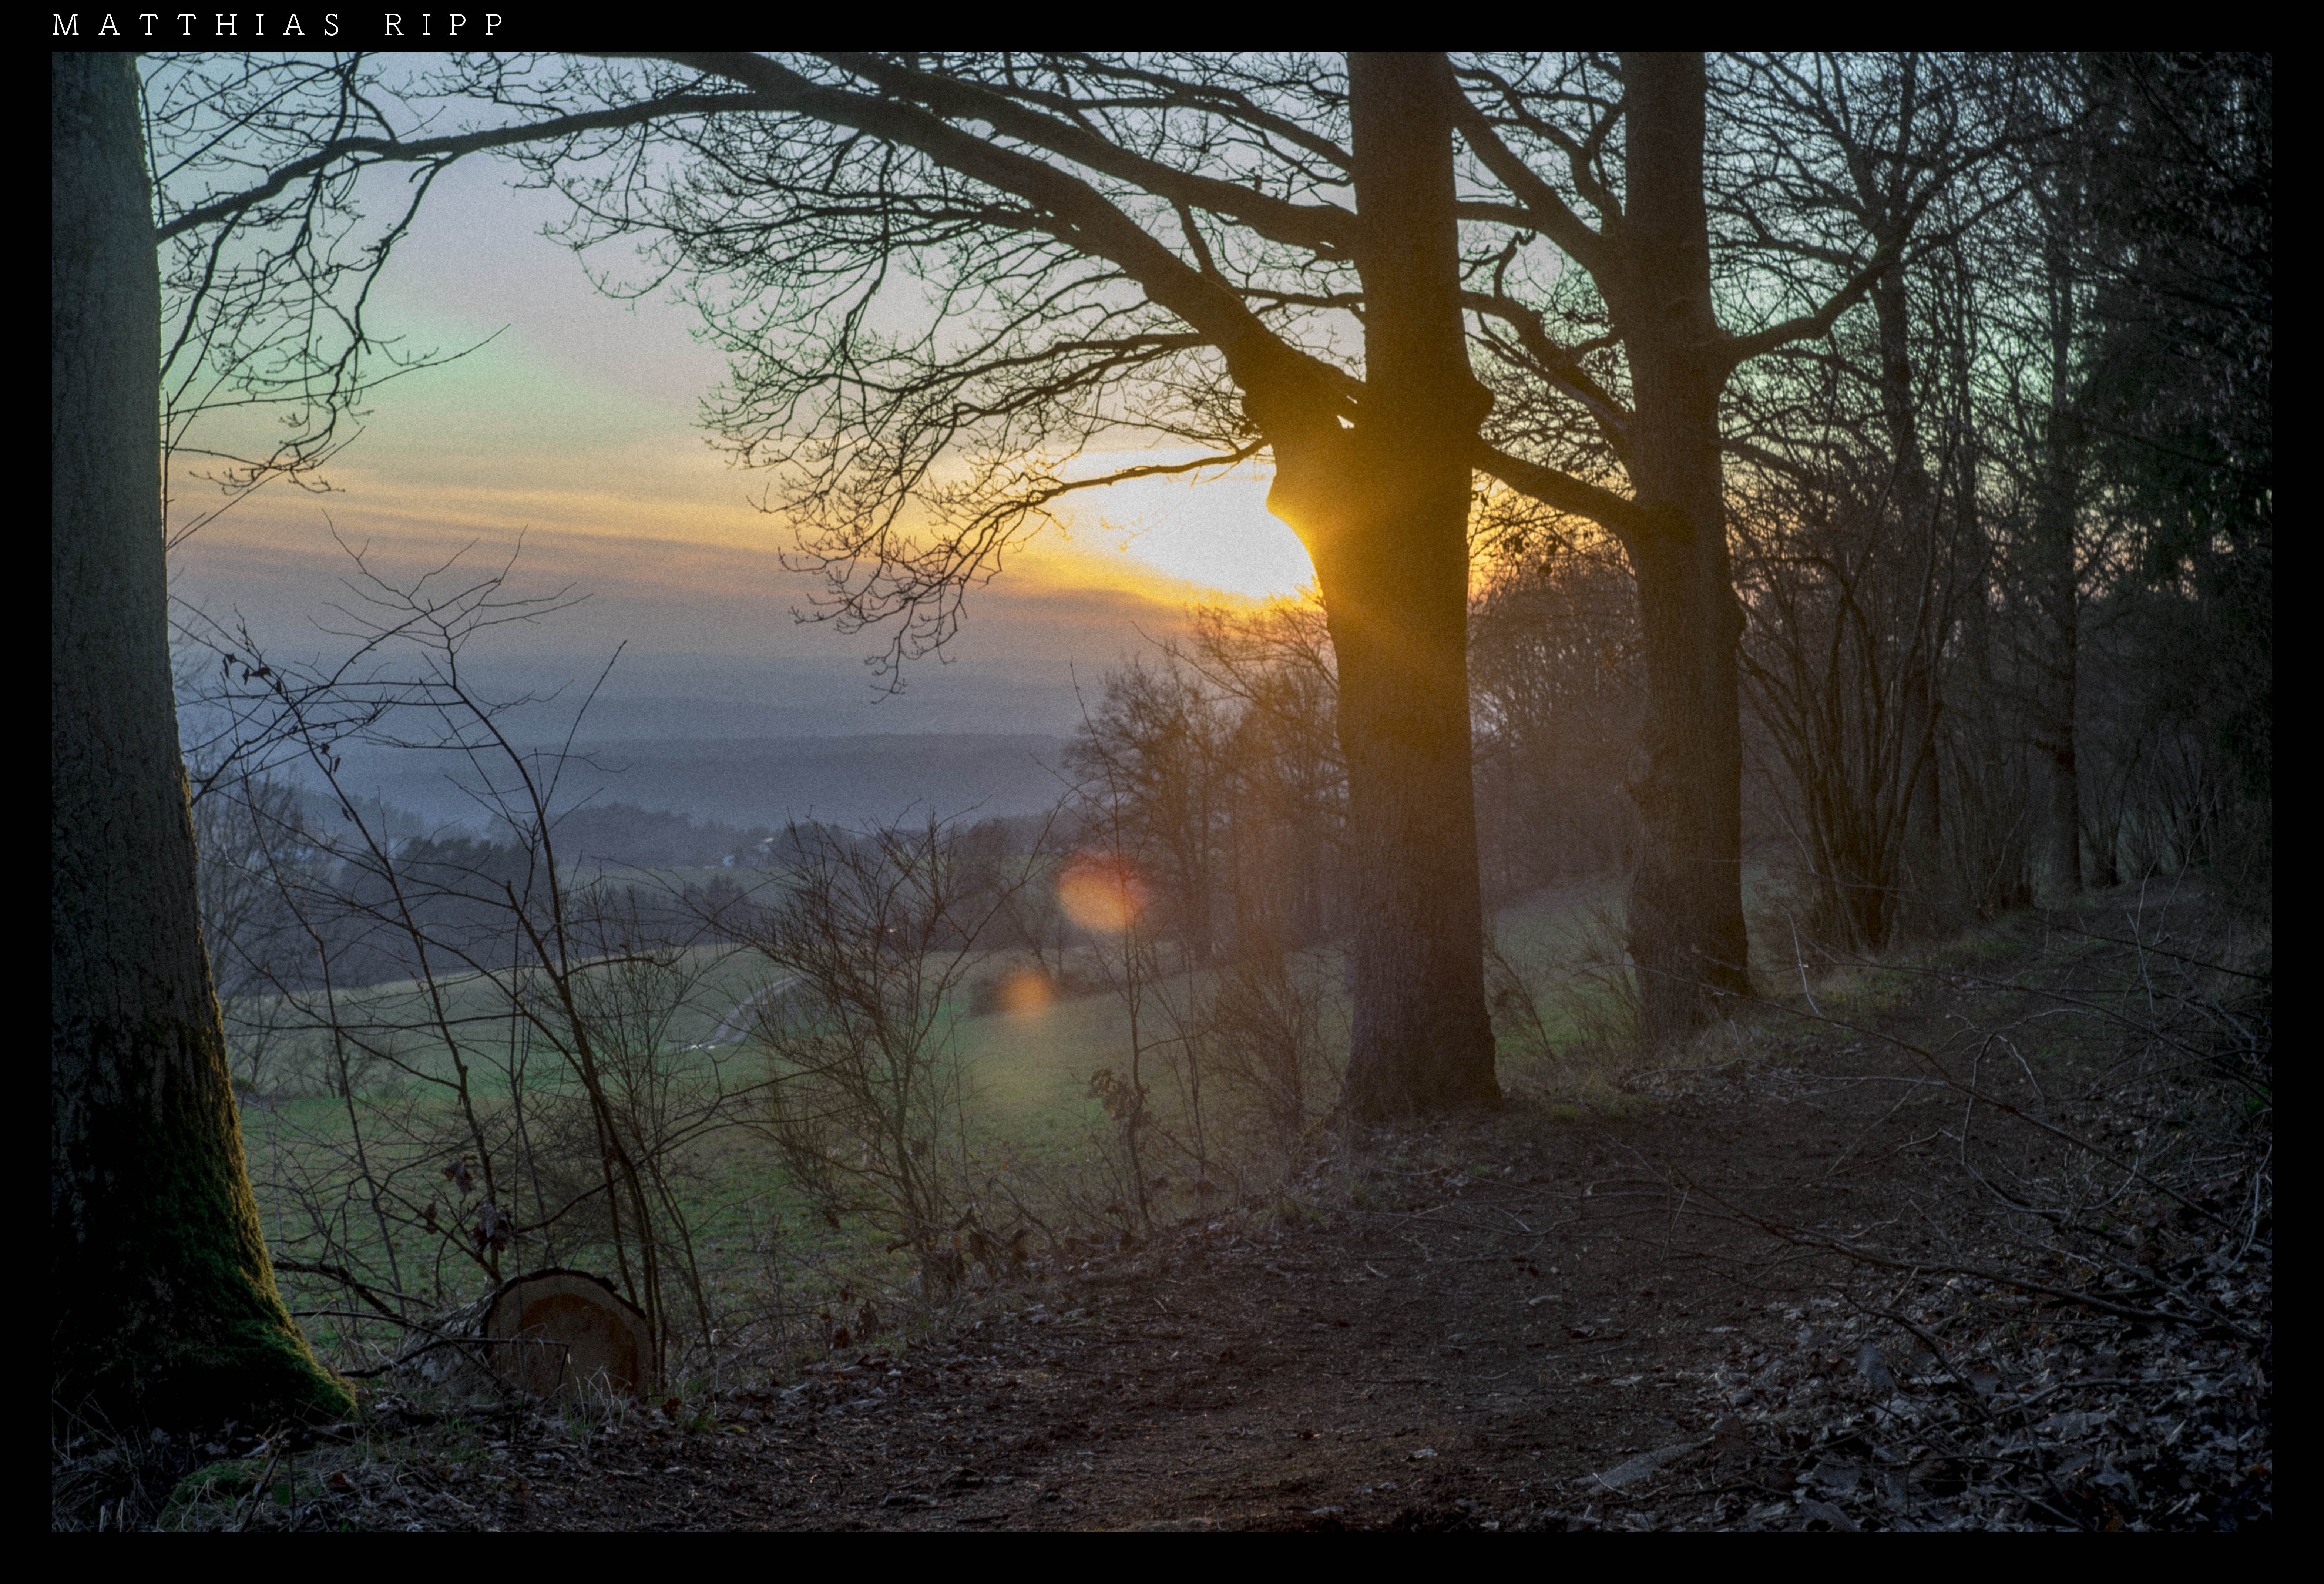
landscape, tree, nature, forest, branch, sun, sunrise, sunset, mist, night, sunlight, morning, dawn, atmosphere, evening, green, lens, autumn, darkness, season, art, flare, germany, deutschland, landschaft, kunst, sony, bayern, bavaria, nightfall, habitat, alpha7, helios44, ssonnenuntergang, natural environment, atmospheric phenomenon, woody plant